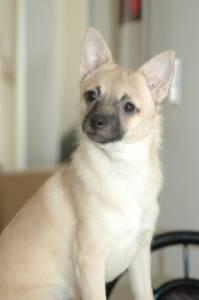
Breed: chihuahua